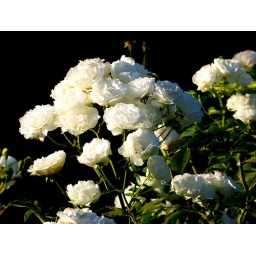
20.08.2008 414 copy  My white roses in afternoon